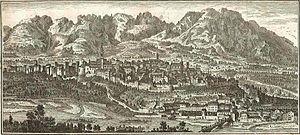
Capital de la province de Bellune, ancienne imprimerie de 1750 de Thomas Salmon